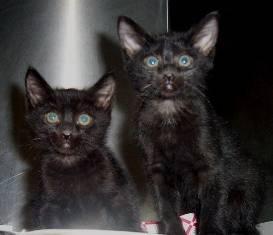
cat